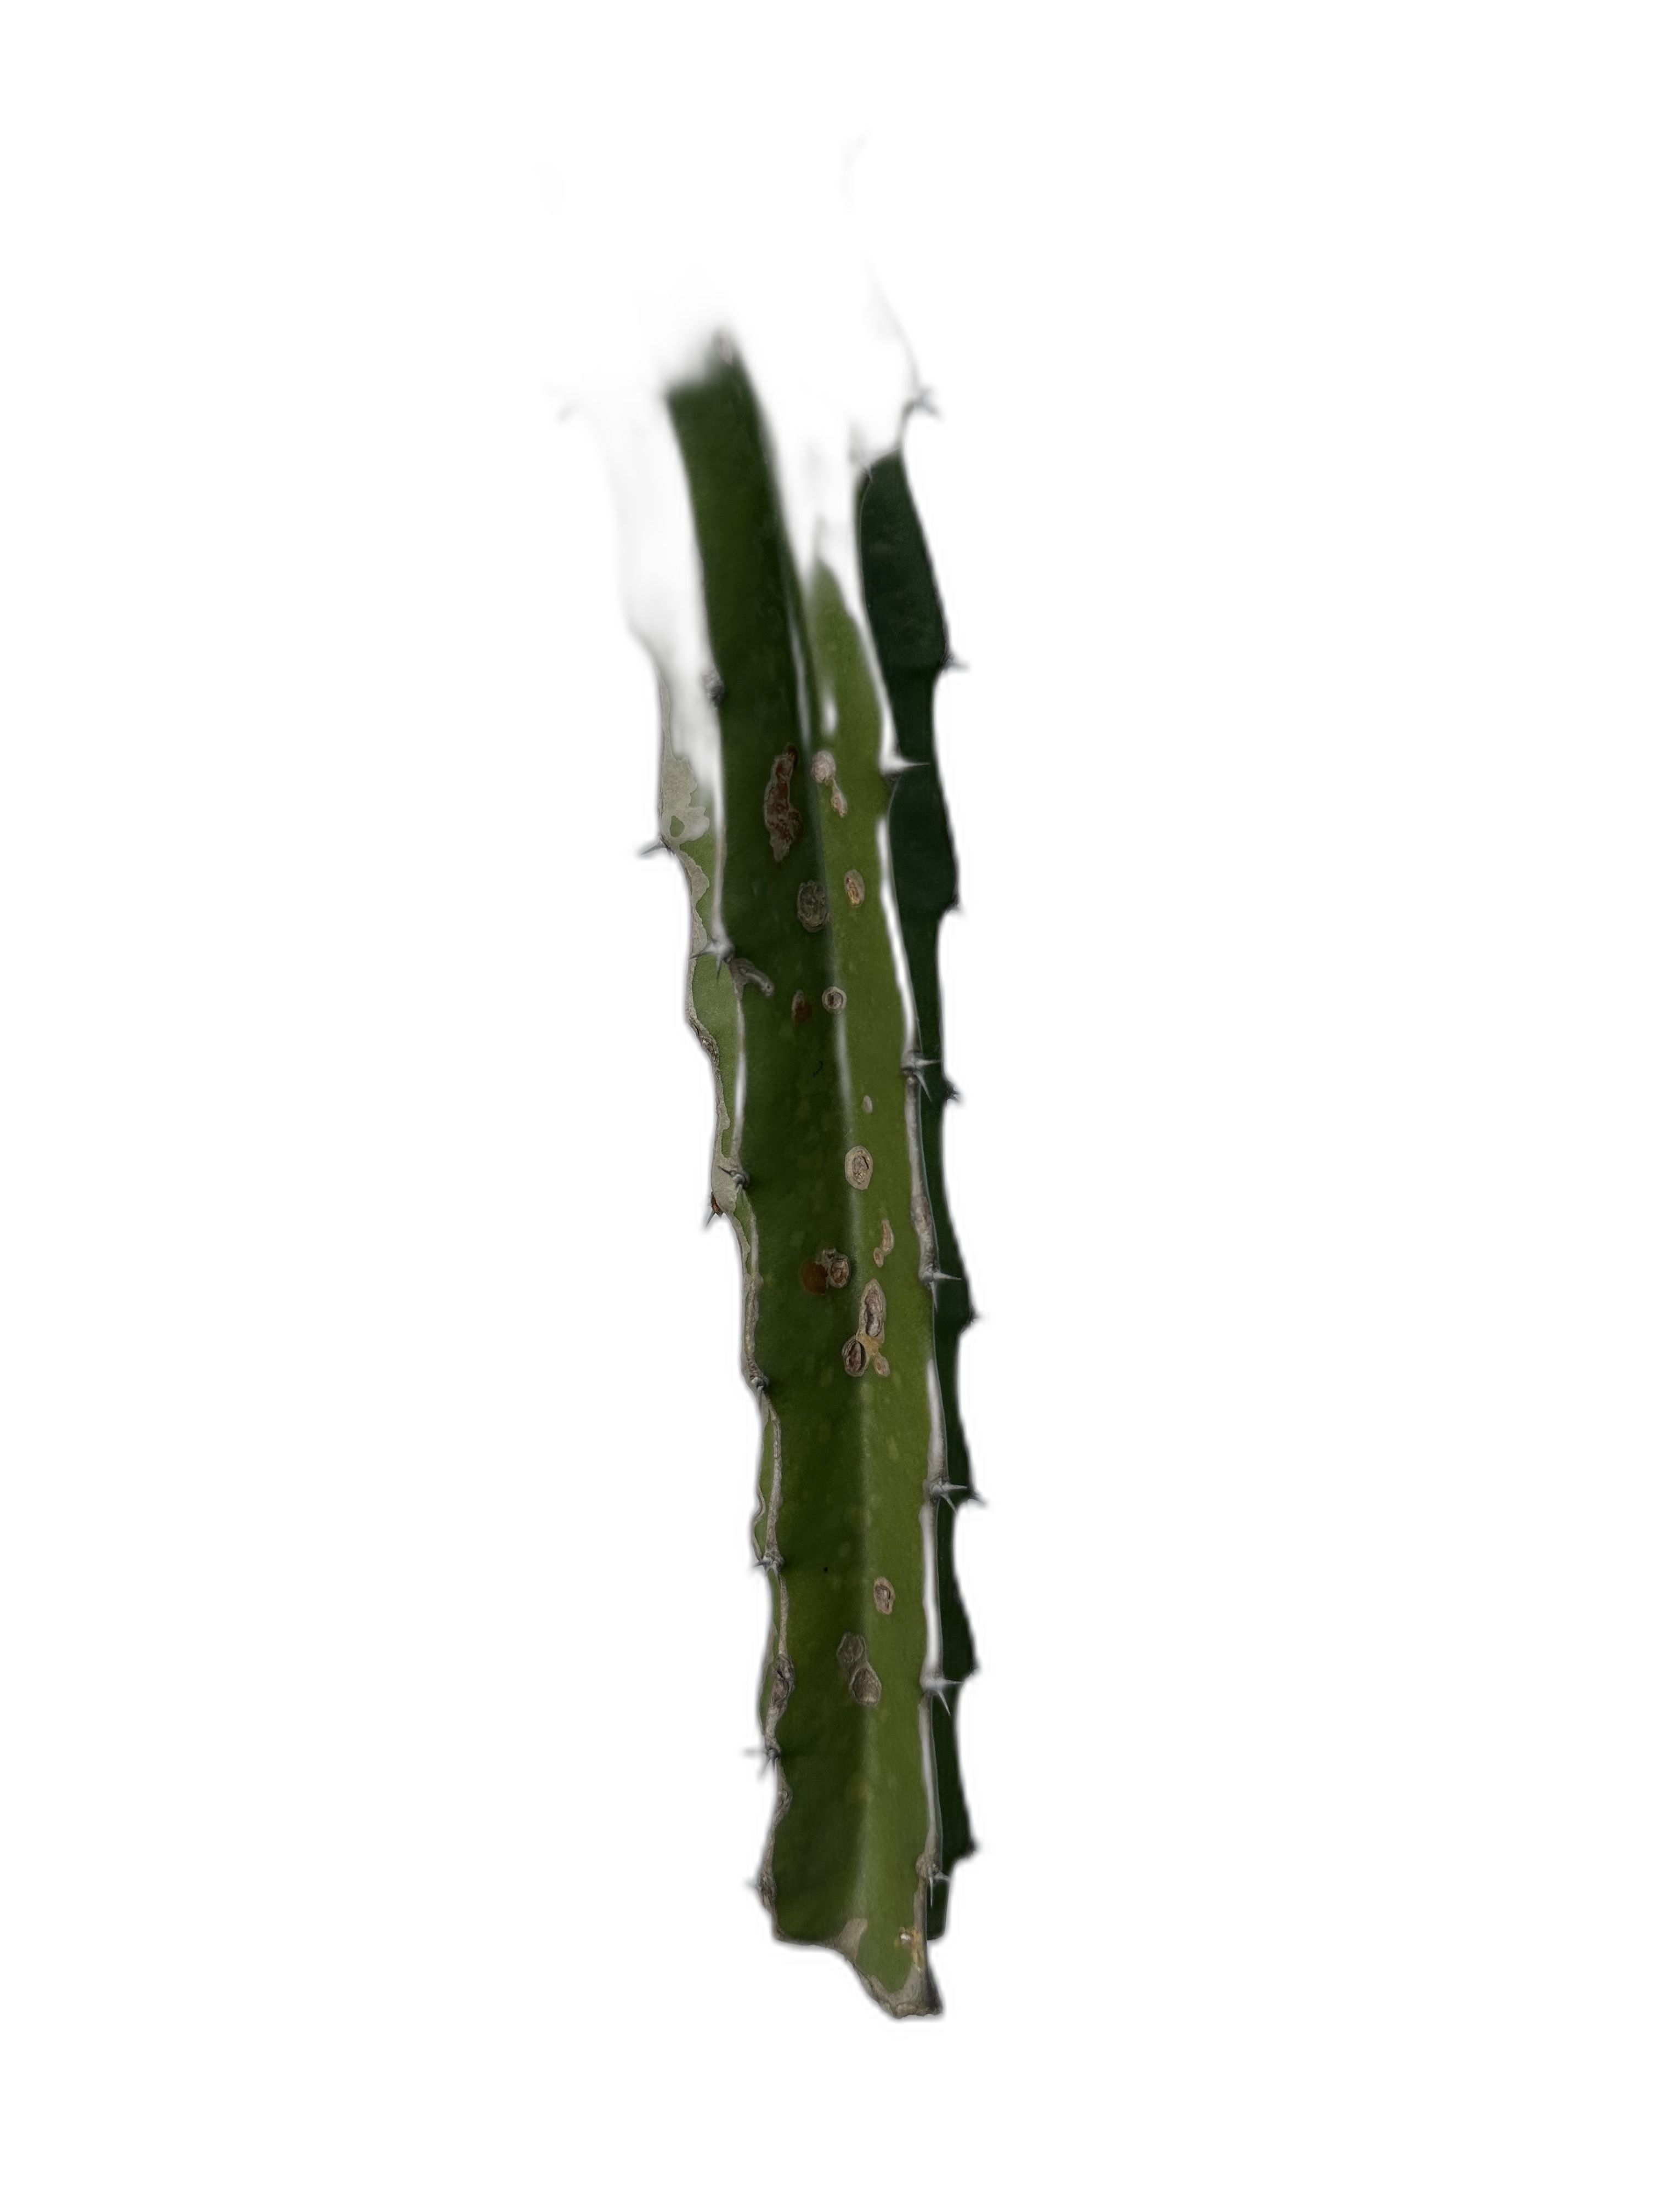
Label: Bad leaf